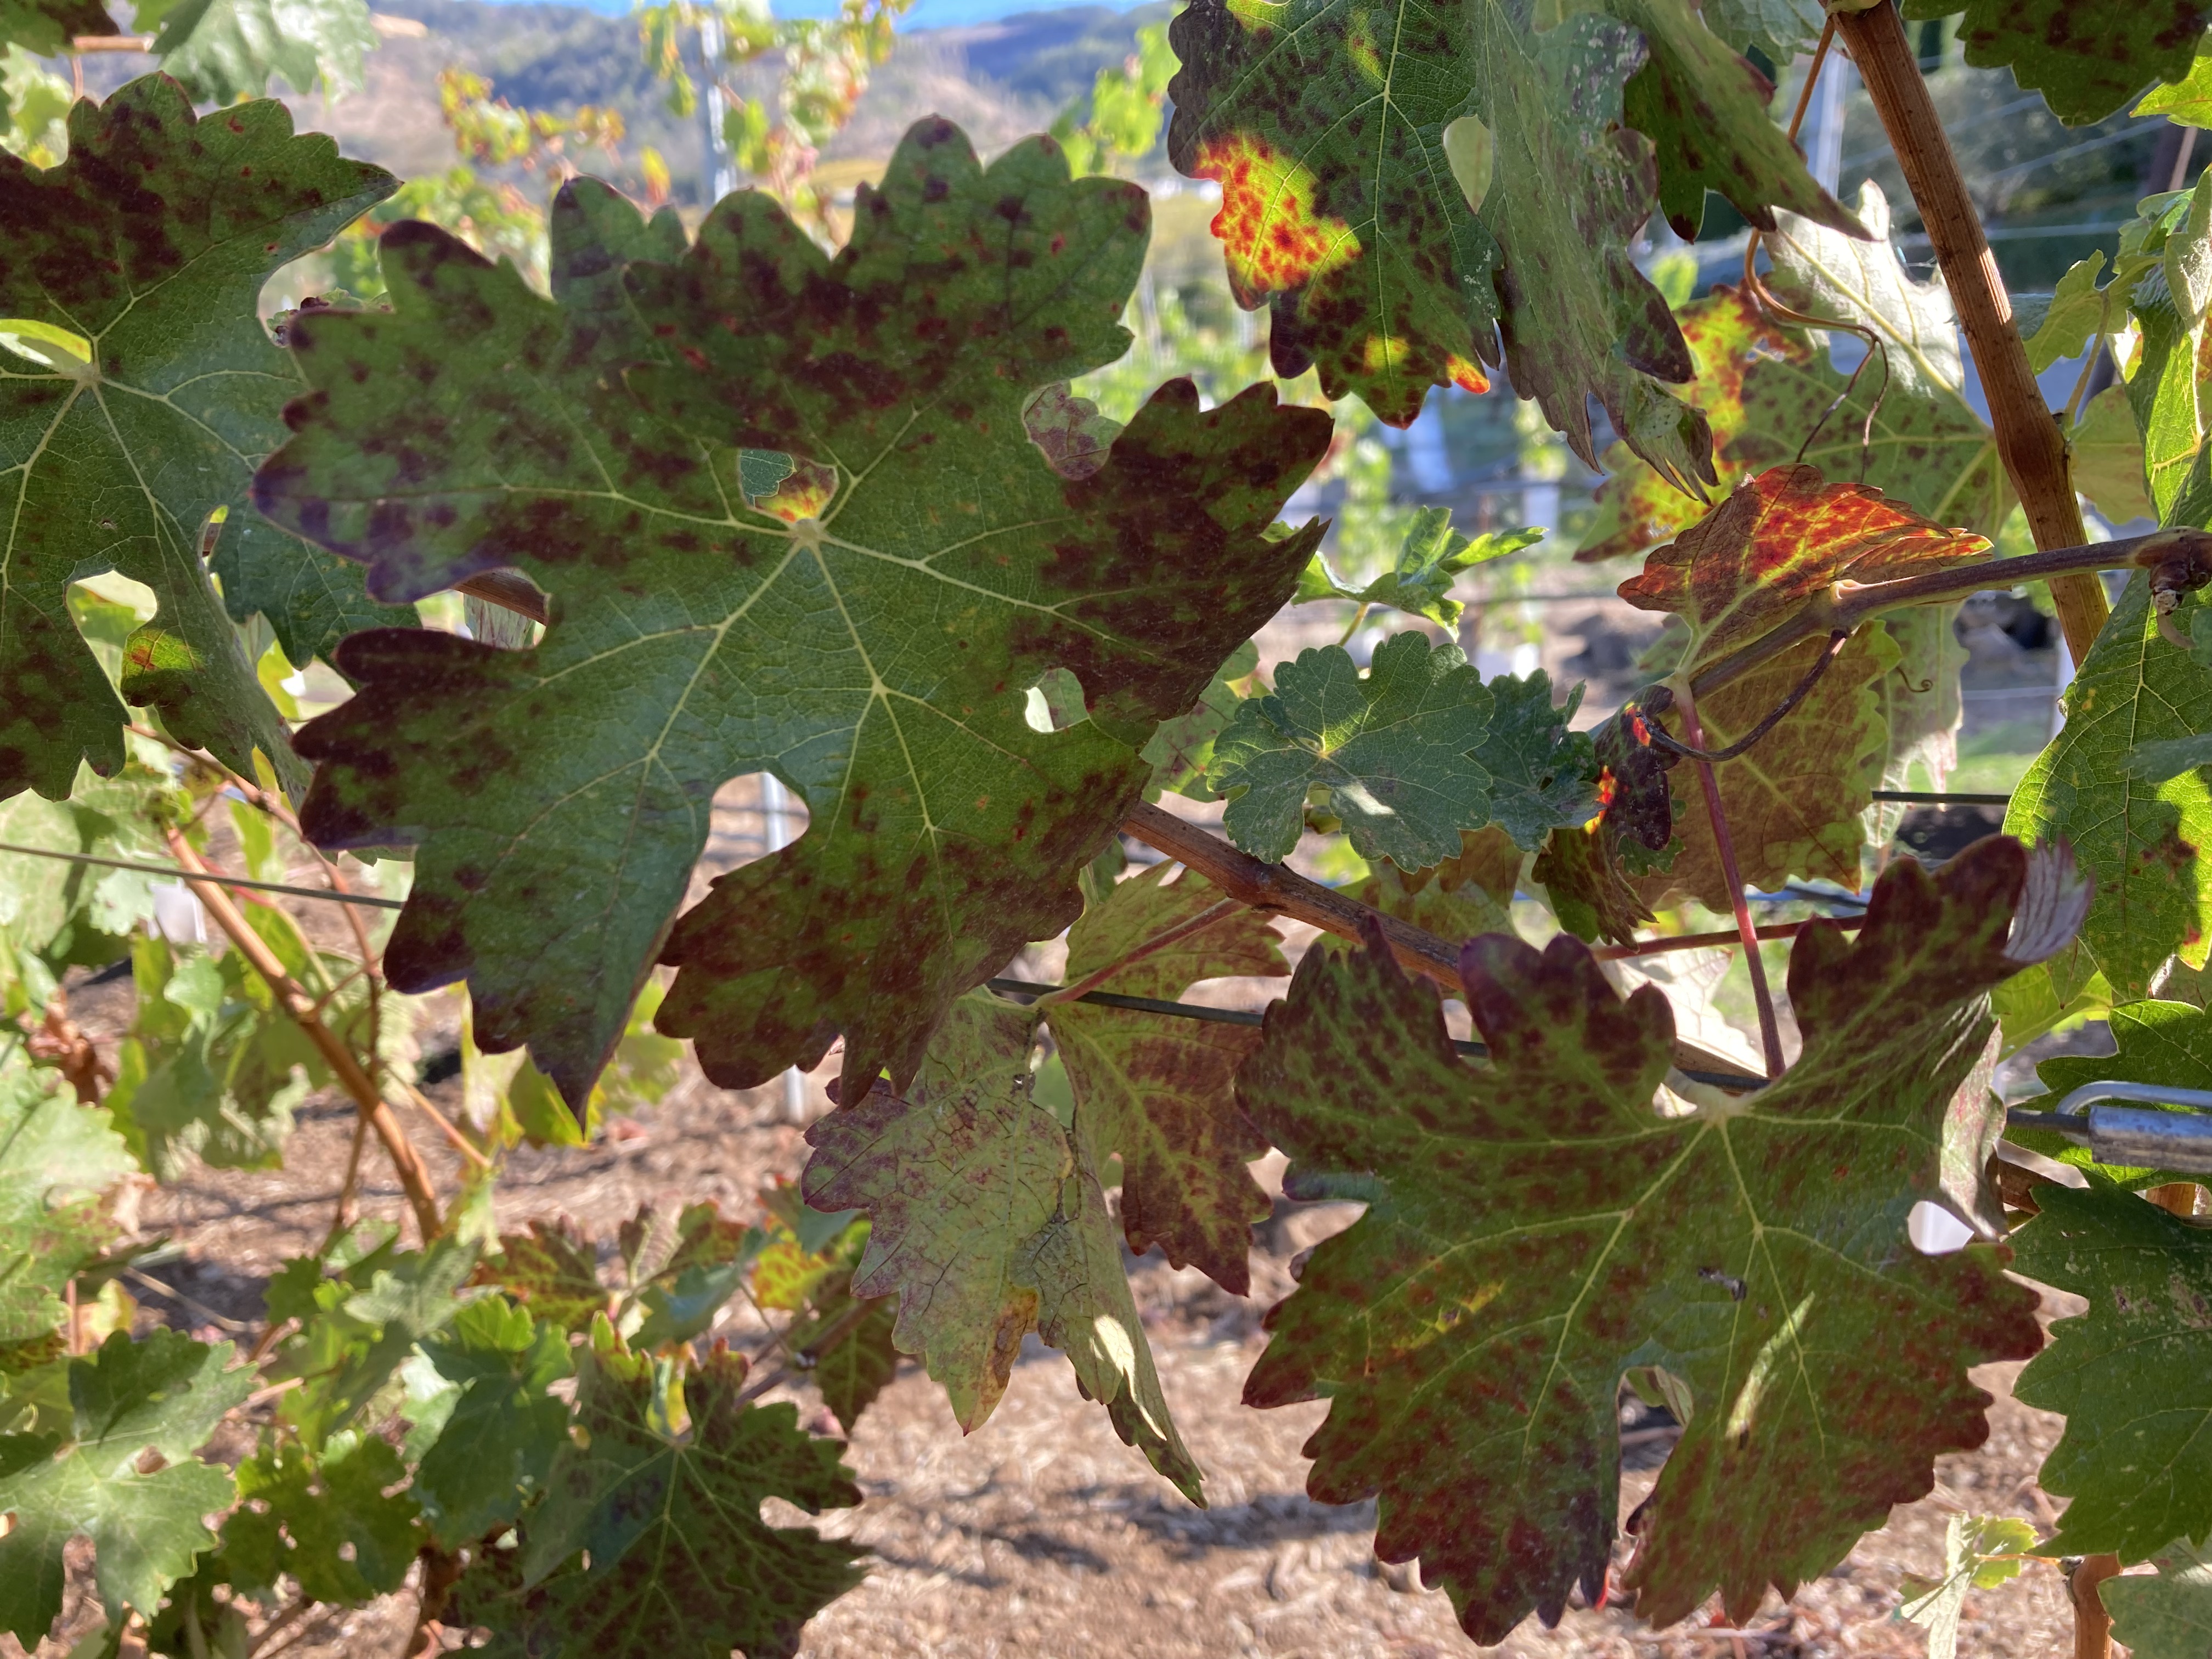
Label: Leafroll 3